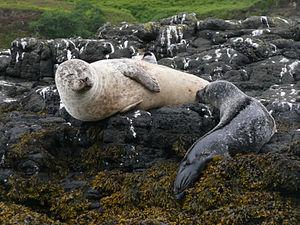
La faune de l'Écosse est typique de l'écozone paléarctique, bien que plusieurs des grands mammifères du pays aient disparu en raison de la chasse intensive dont ils ont été l'objet par le passé, quand d'autres espèces ont été introduites par le biais de l'activité humaine. Les divers environnements tempérés de l'Écosse abritent 62 espèces de mammifères sauvages, dont une importante population de chats sauvages d'Europe, de nombreux phoques gris et communs et la colonie la plus septentrionale du monde de grands dauphins.